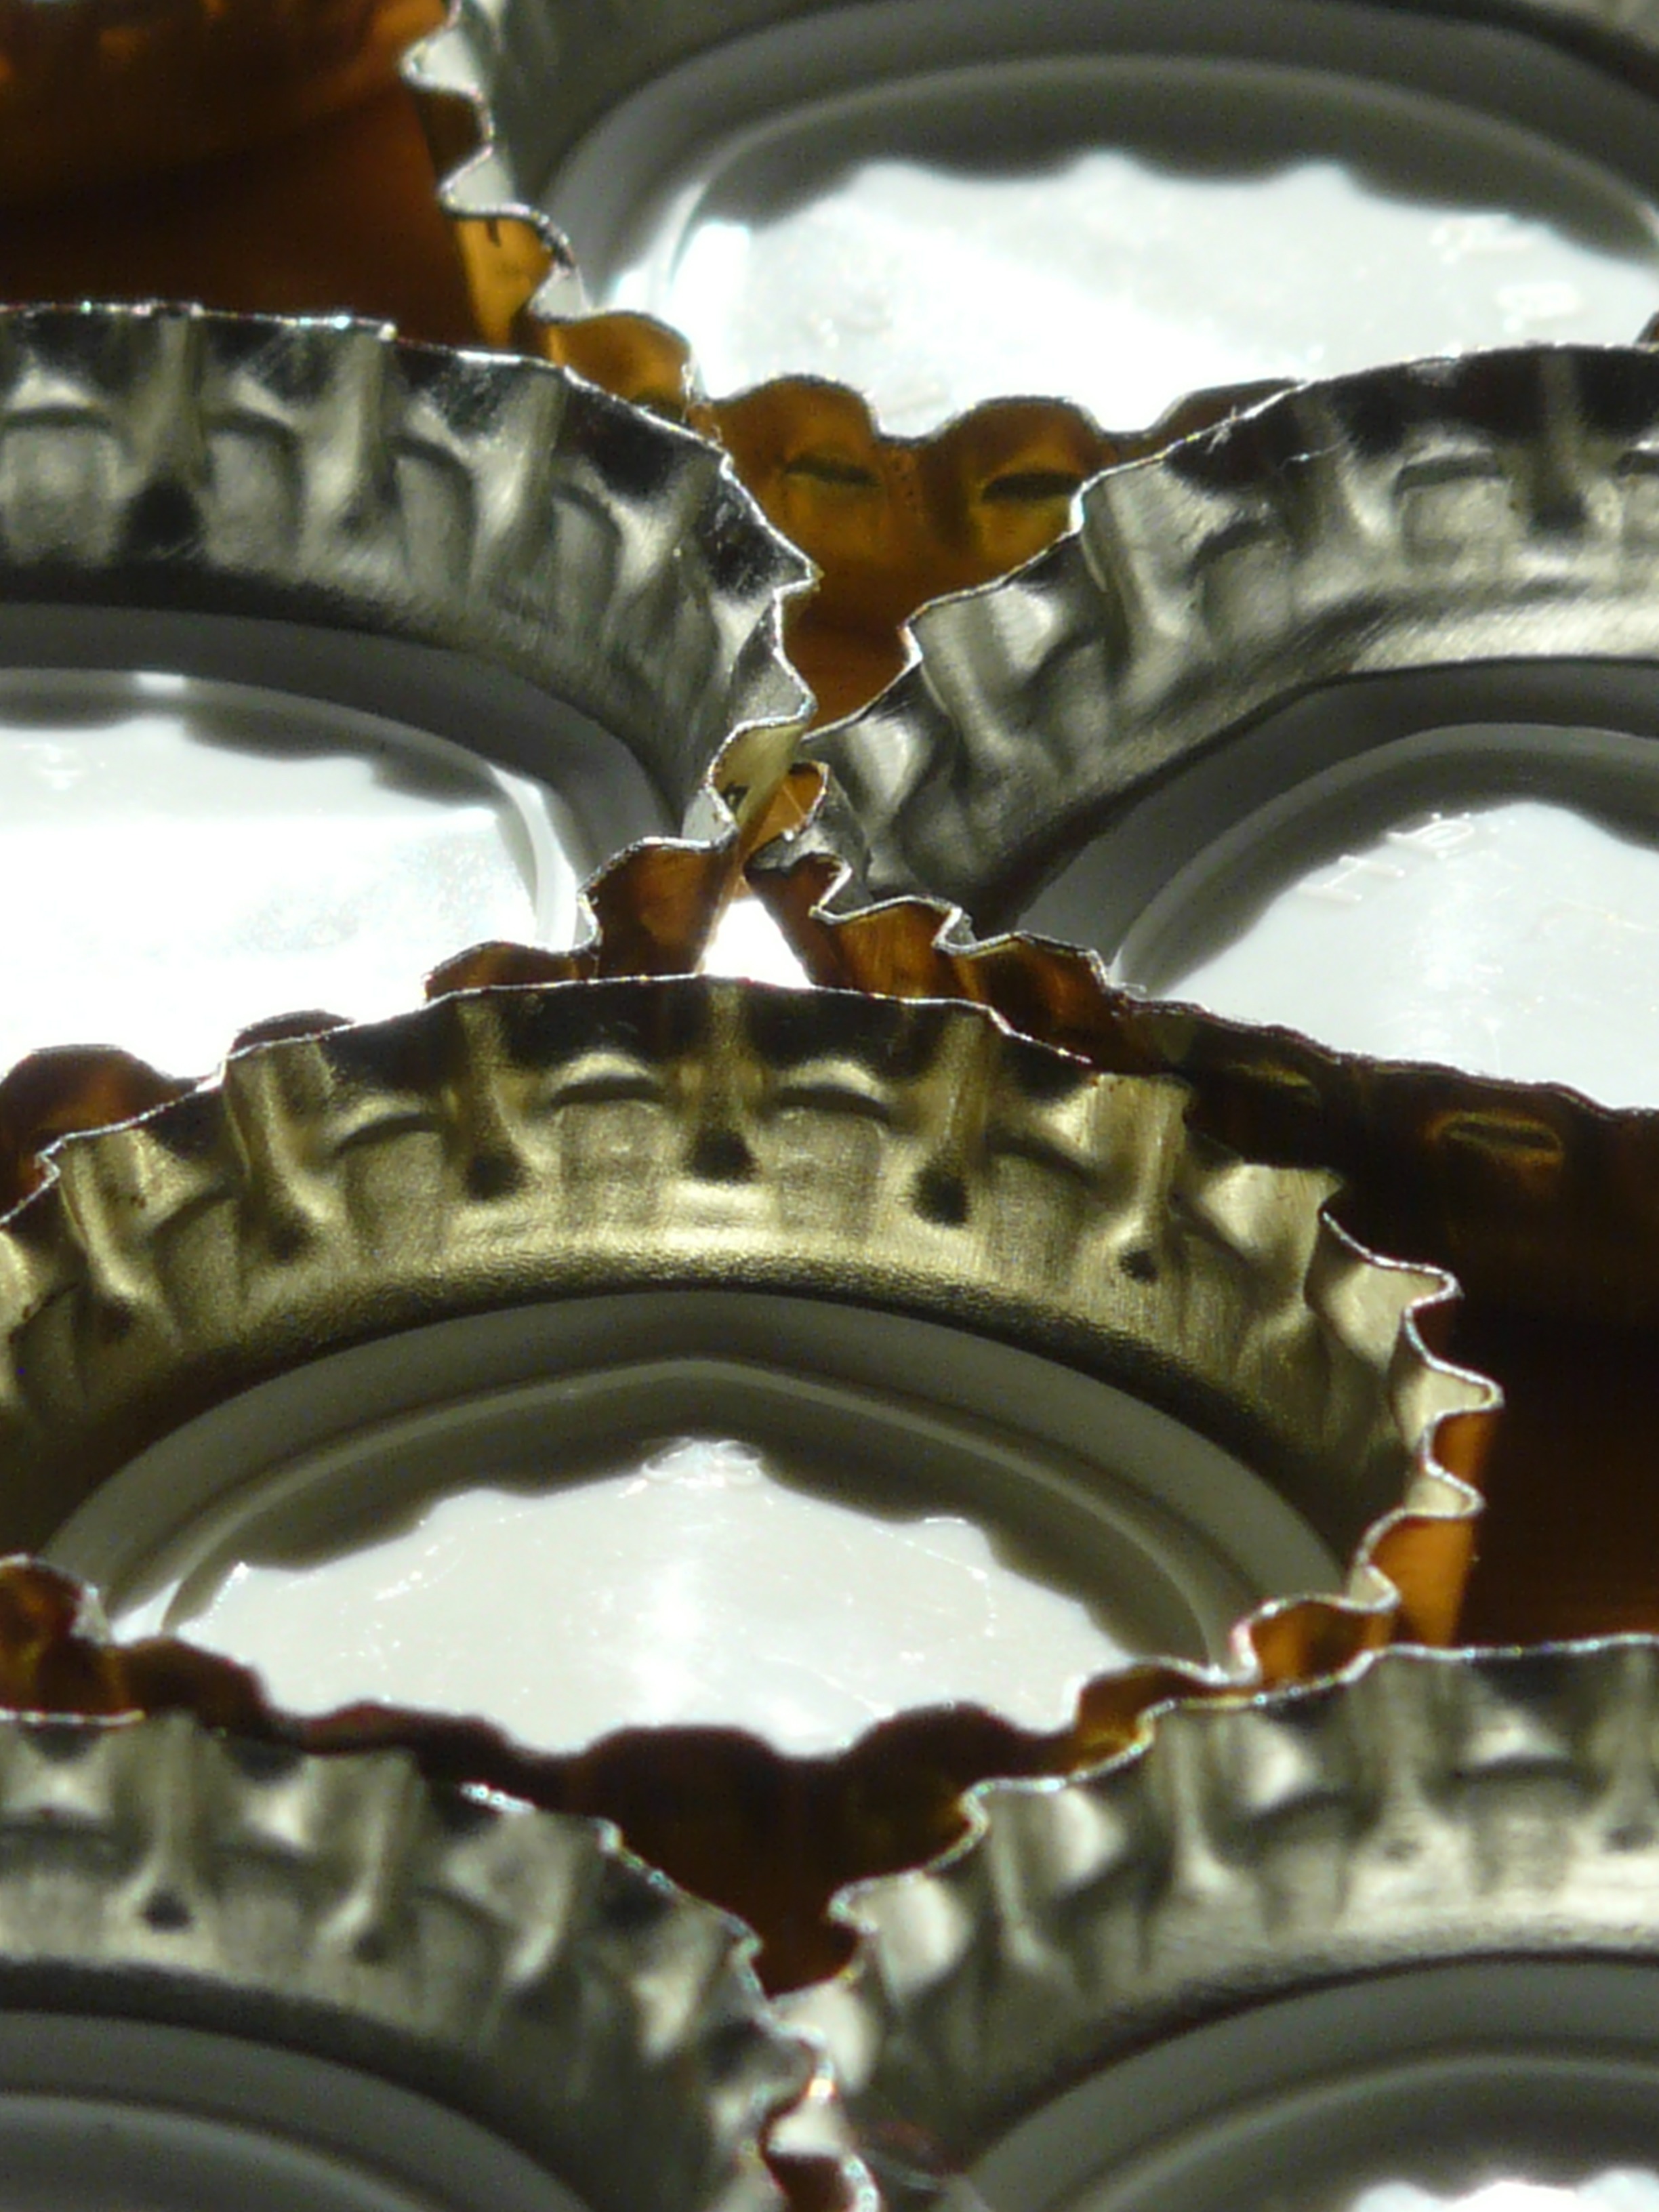
wheel, chain, golden, metal, bottle, material, tire, sparkle, close up, sheet, gold, bottle caps, closure, crown shaped, sheet metal piece